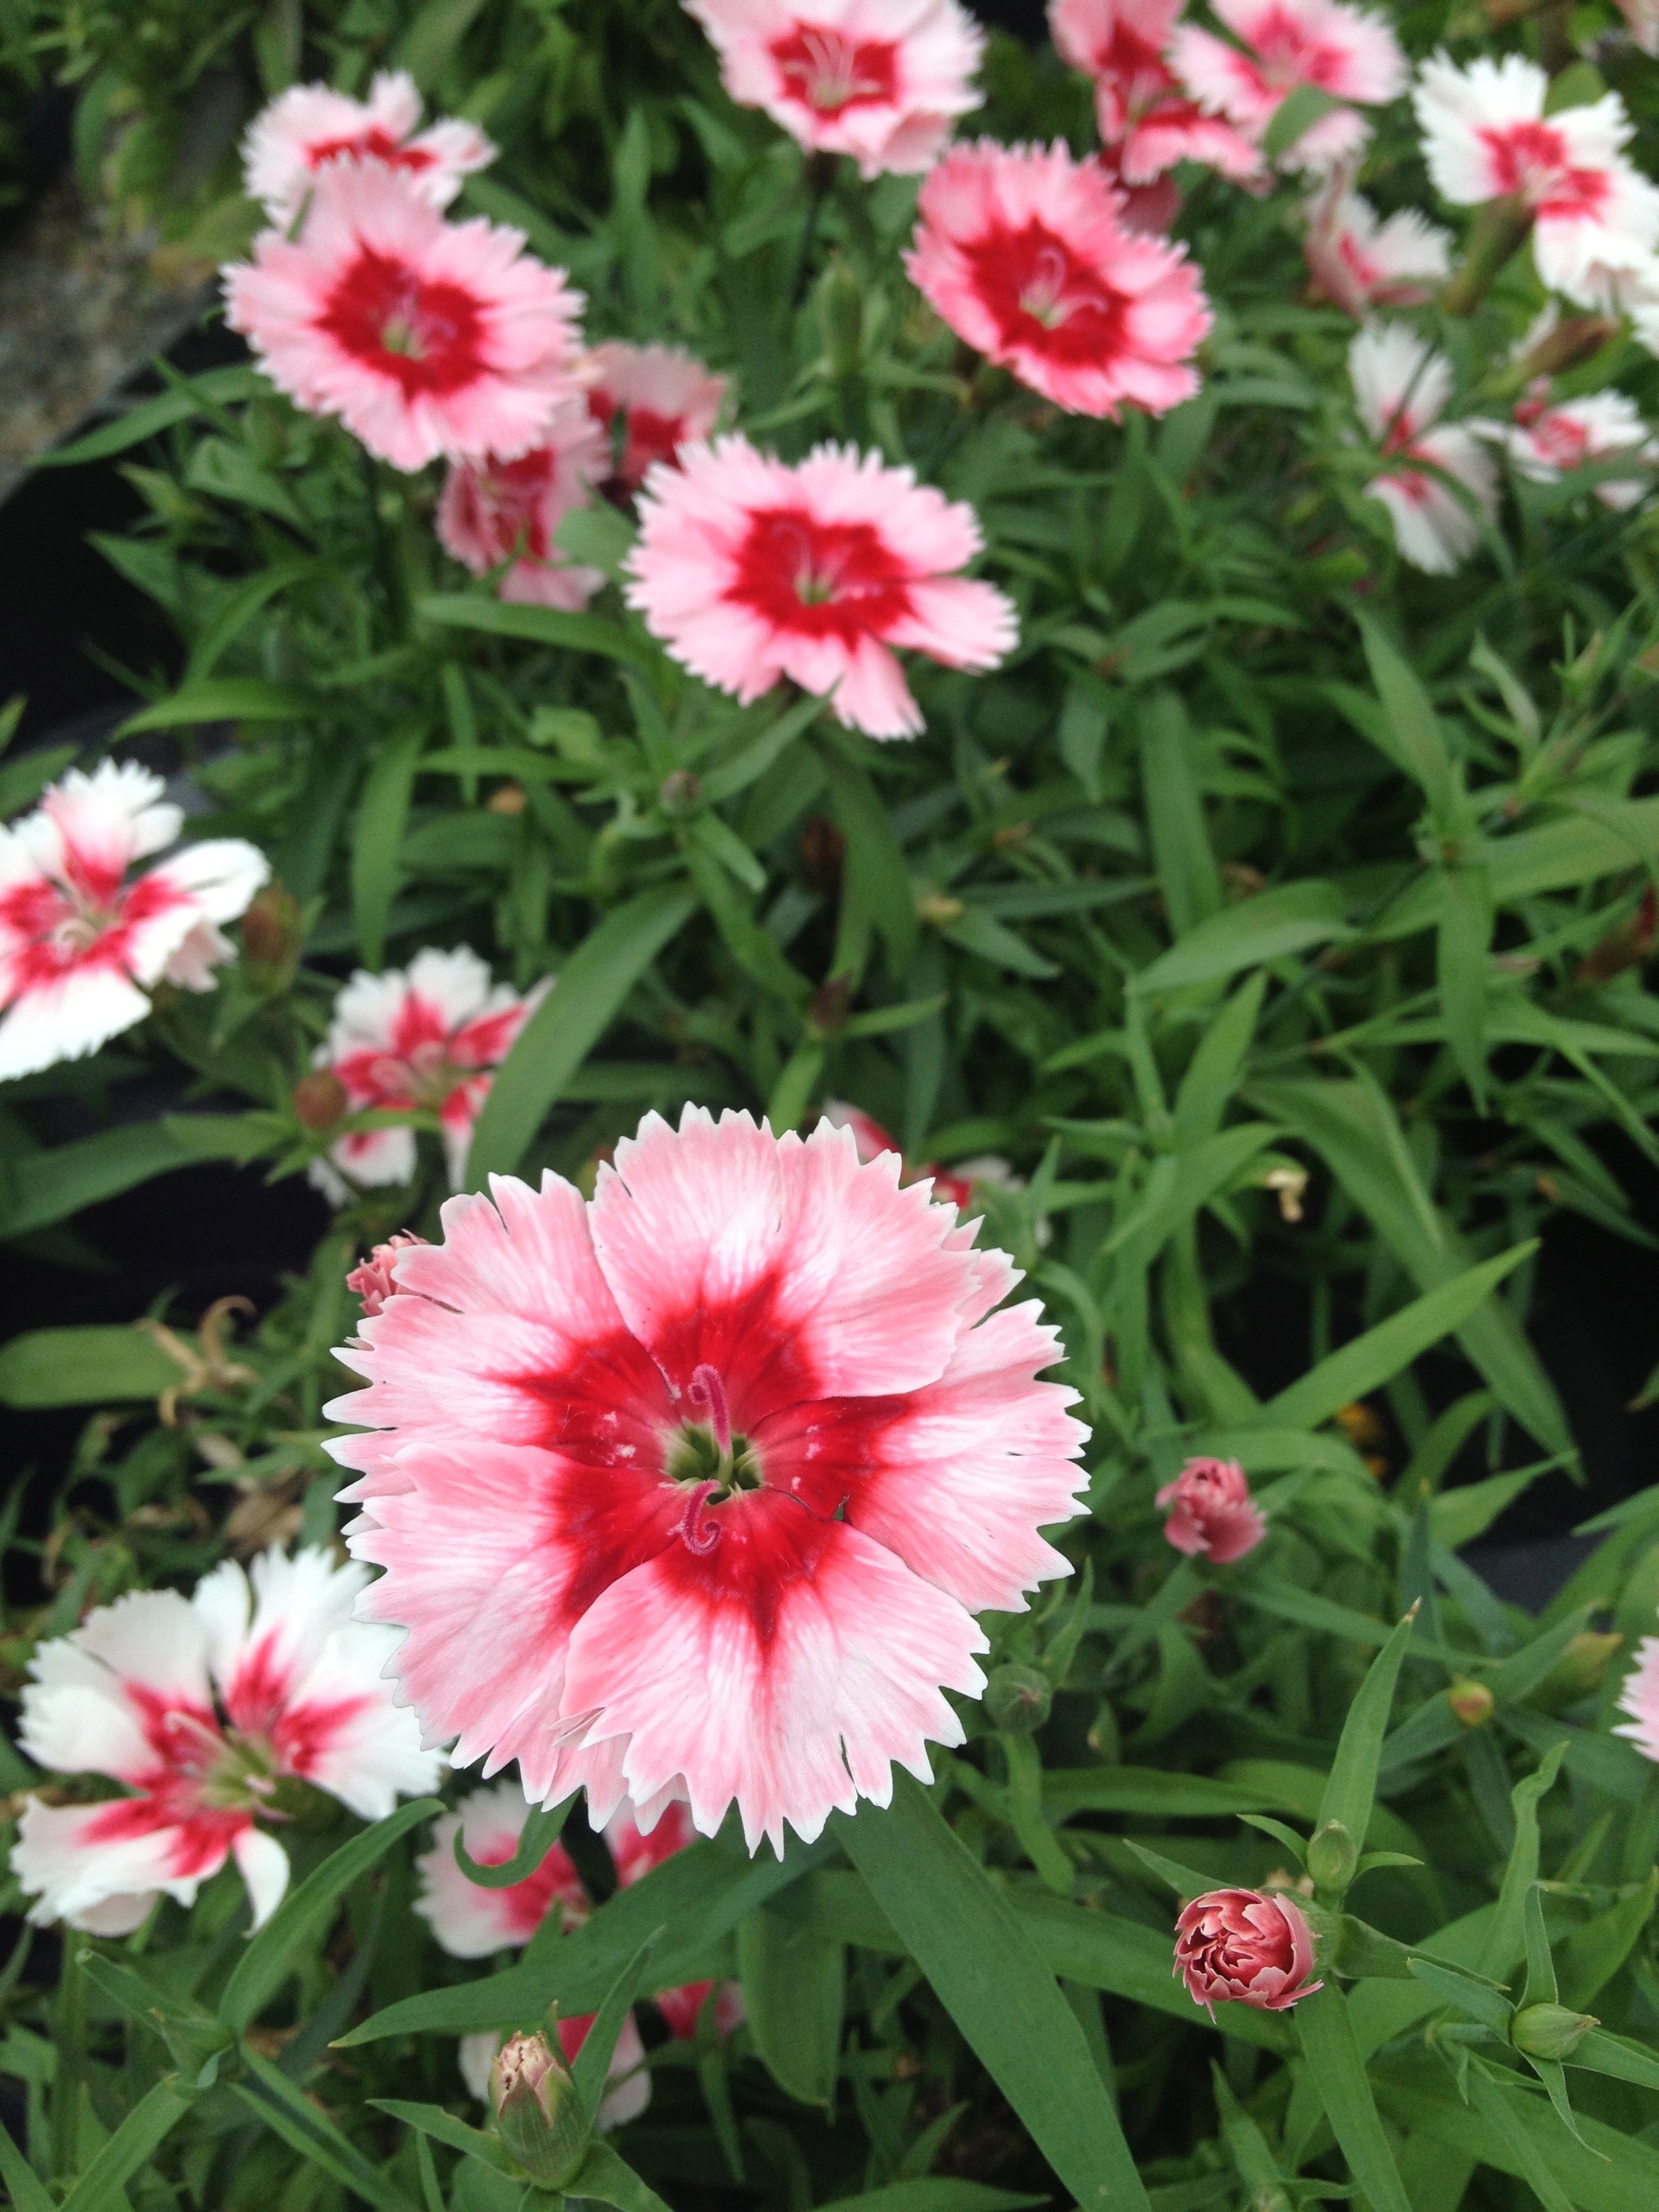
nature, blossom, plant, flower, petal, bloom, floral, spring, herb, botany, garden, pink, botanical, flowers, carnation, dianthus, pink flowers, flowering plant, daisy family, annual plant, land plant, marguerite daisy, garden cosmos, pink family